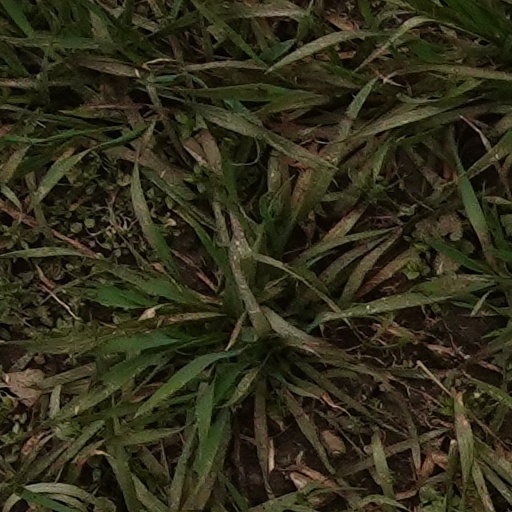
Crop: wheat